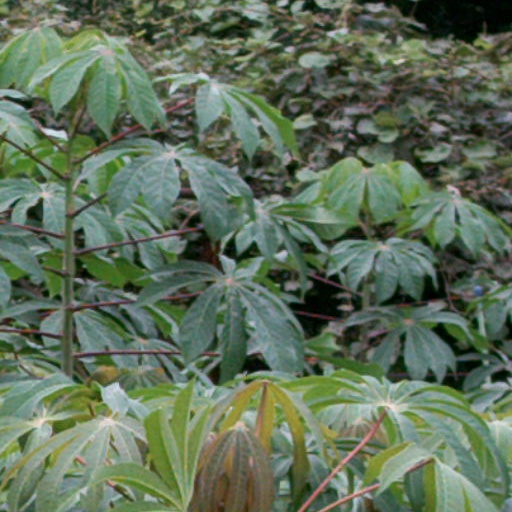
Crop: cassava